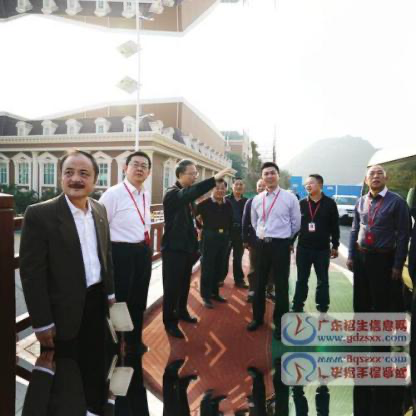
Objects in the image:
label: head
label: head
label: head
label: head
label: head
label: head
label: head
label: head